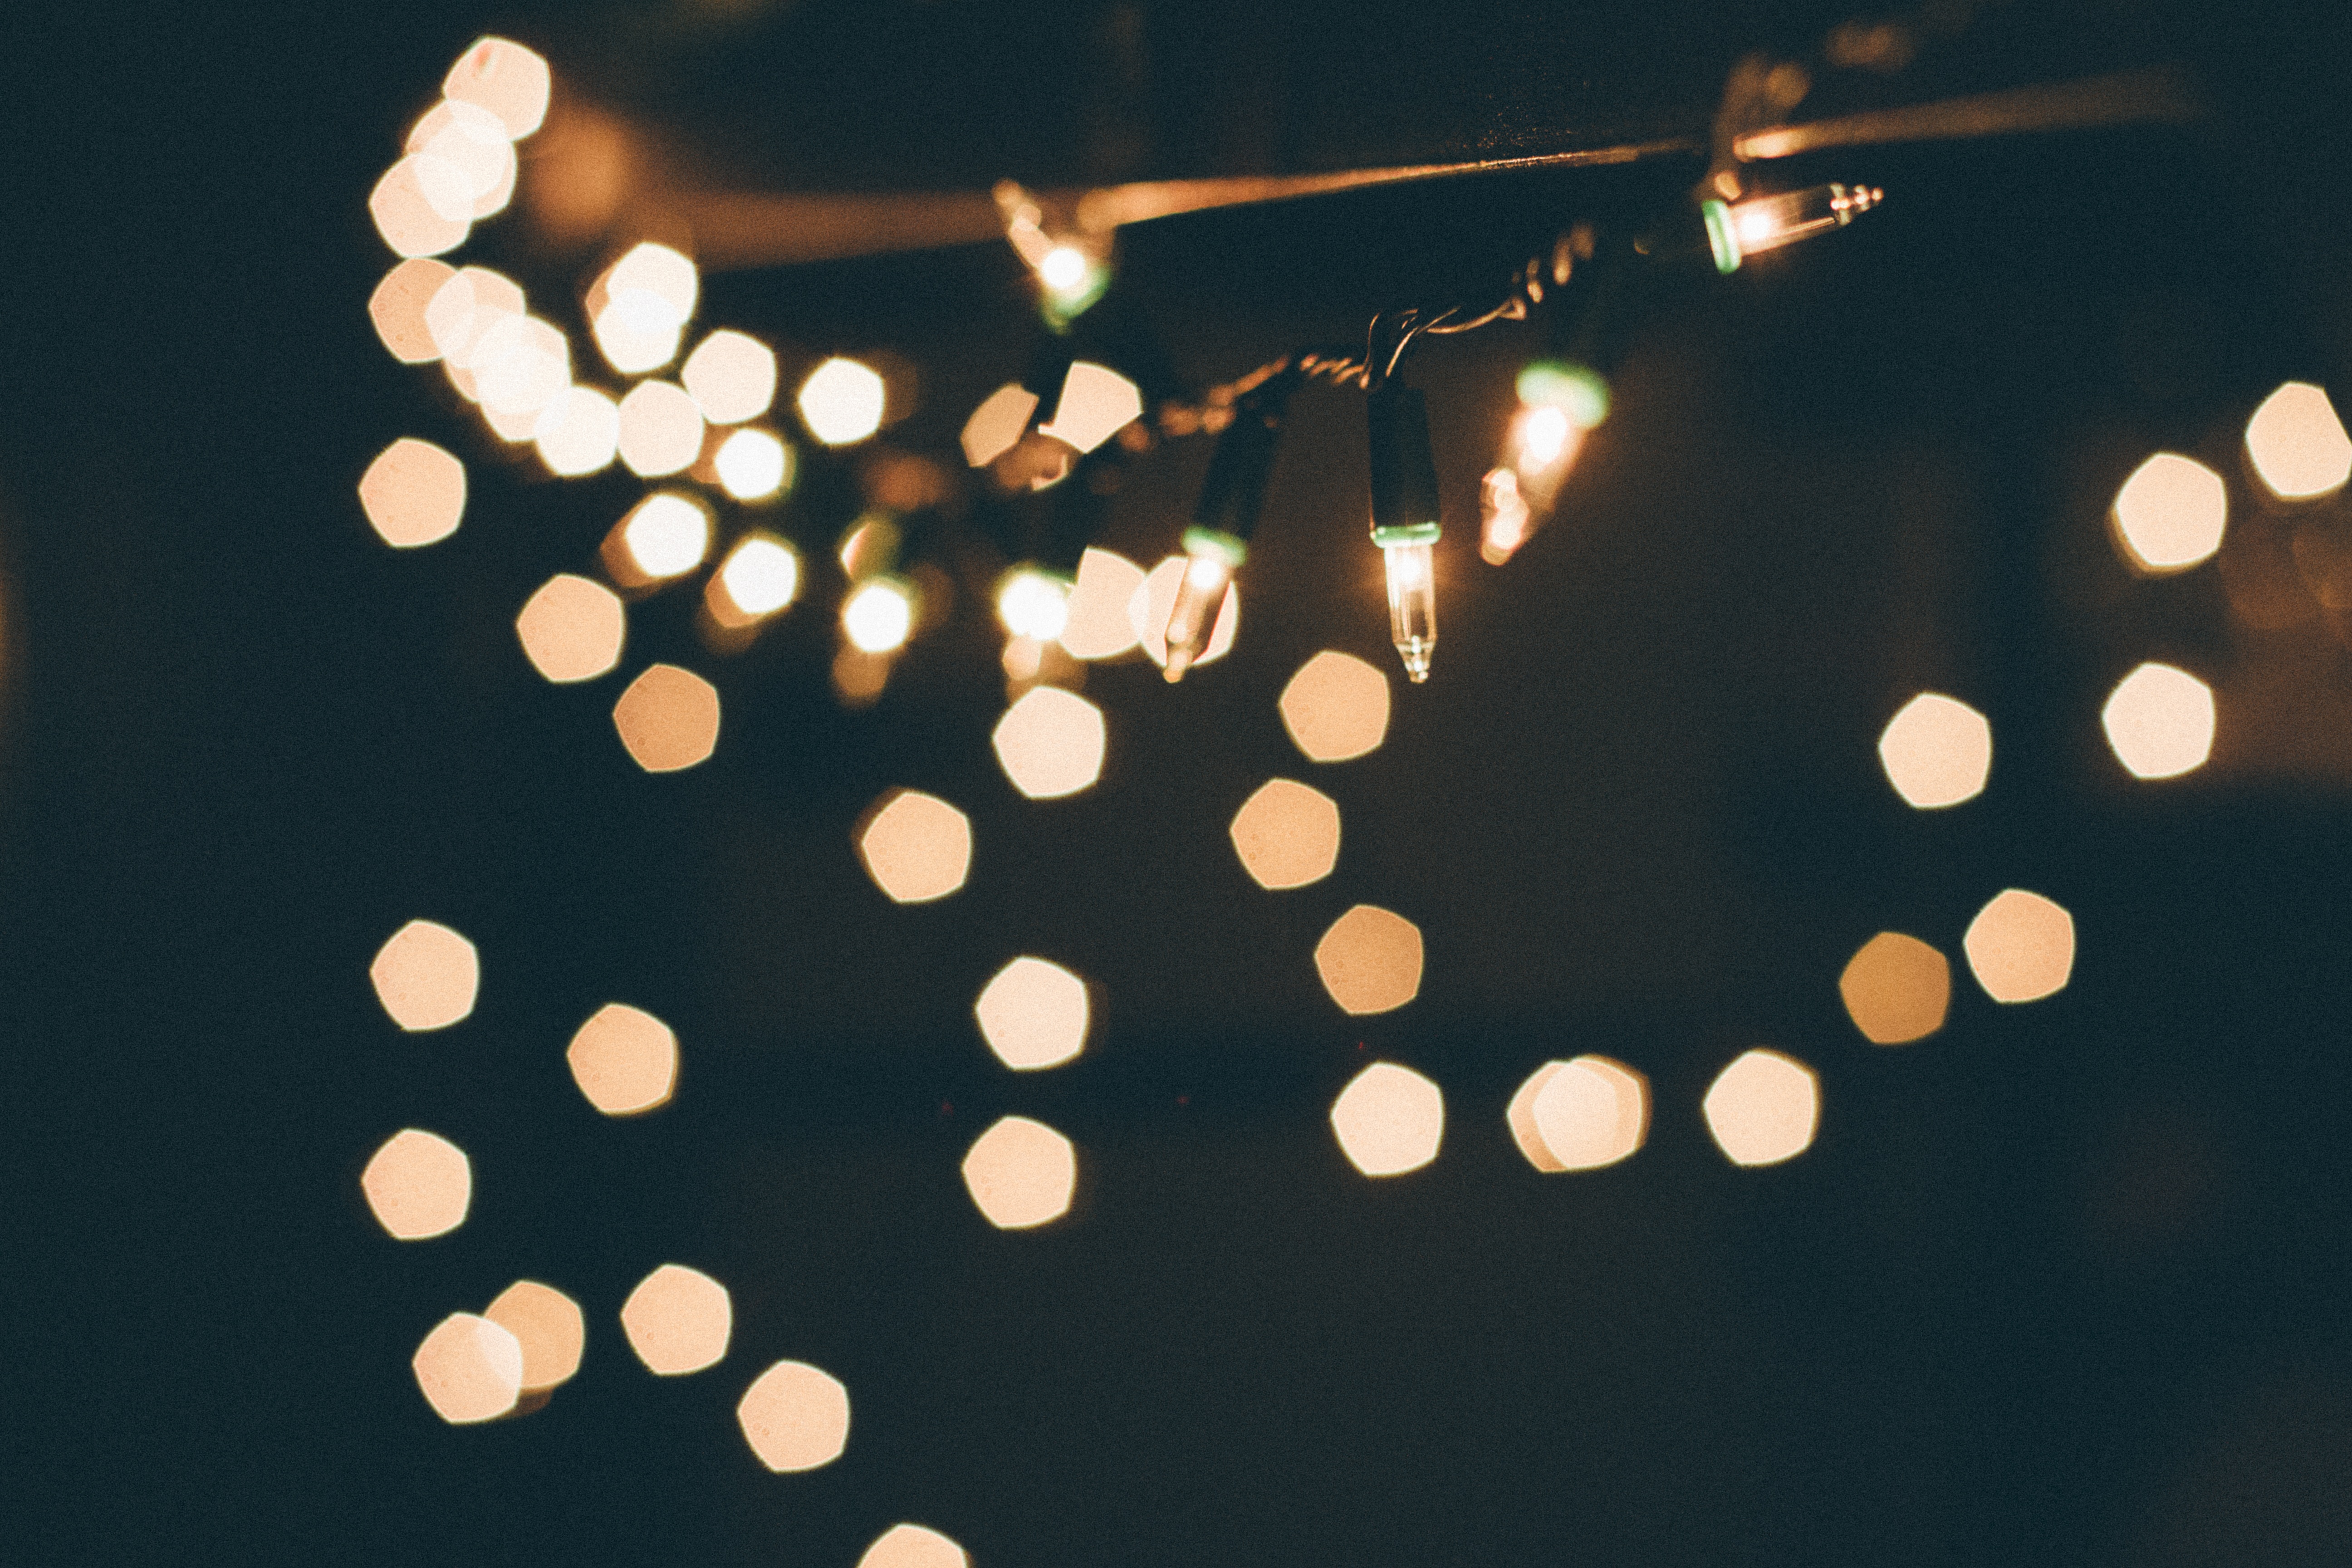
branch, light, bokeh, night, sunlight, flower, sparkler, reflection, darkness, light bulb, lighting, christmas light, circle, christma, shape, macro photography